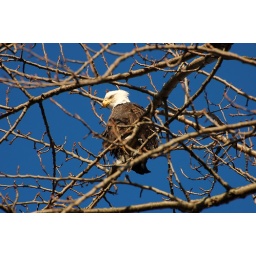
He was sitting of a tree near No. 3 Road.